Dominicans Island

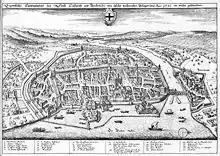
In this engraving by Merian of 1633, the Dominican island with the monastic buildings can be recognized in the right foreground. At that time, the island was nearly square and could be reached using narrow bridge leading to a tower of the city wall

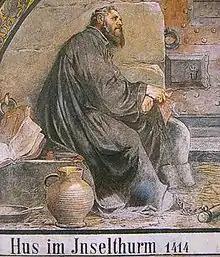
Wall painting by Carl von Häberlin of Jan Hus in the island tower in 1414

The Roman rule in the area around Lake Constance started in the year 15 CE with the conquest of Augustus. The Celtic oppidum was destroyed. The area then belonged to the province Raetia until the end of Roman rule around the year 400.